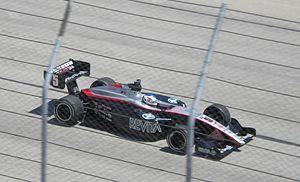
Mario Klabin Xavier Romancini, est un pilote automobile brésilien.